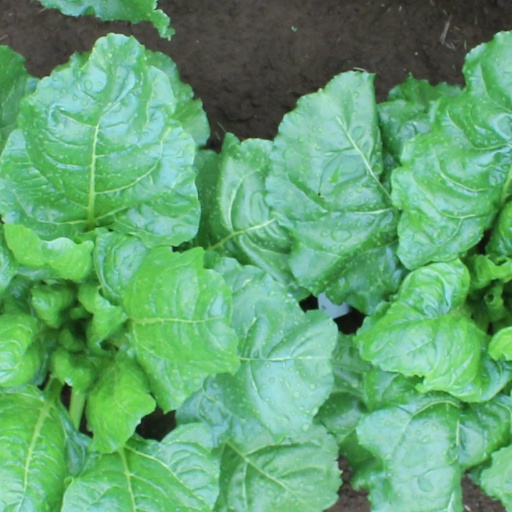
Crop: sugar beet